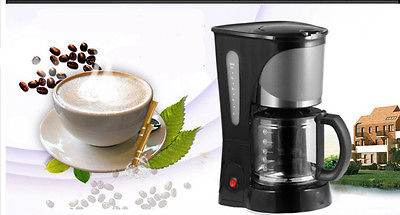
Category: coffee maker